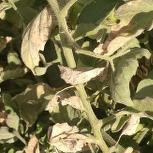
Crop: Tomato
Condition: mite-d